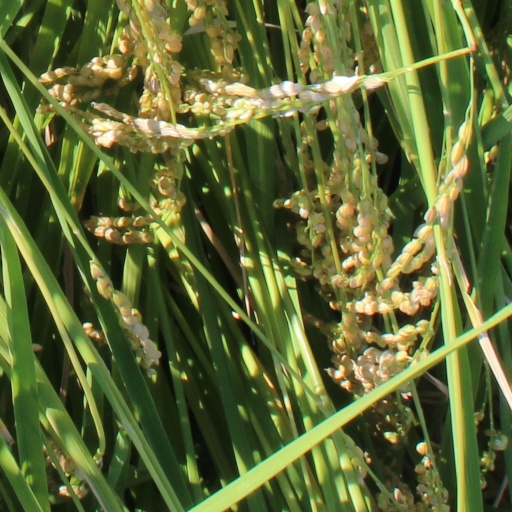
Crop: rice